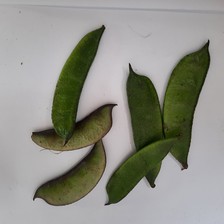
Label: others